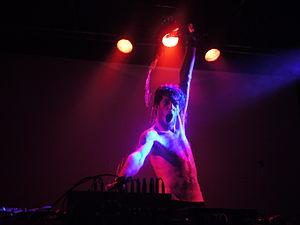
T.Raumschmiere est le nom de scène de Marco Haas, un musicien né en 1975 à Heidelberg en Allemagne. D'abord influencé par la musique punk et industrielle, Marco Haas commence sa carrière dans les années 1990 comme batteur au sein du groupe Zorn.